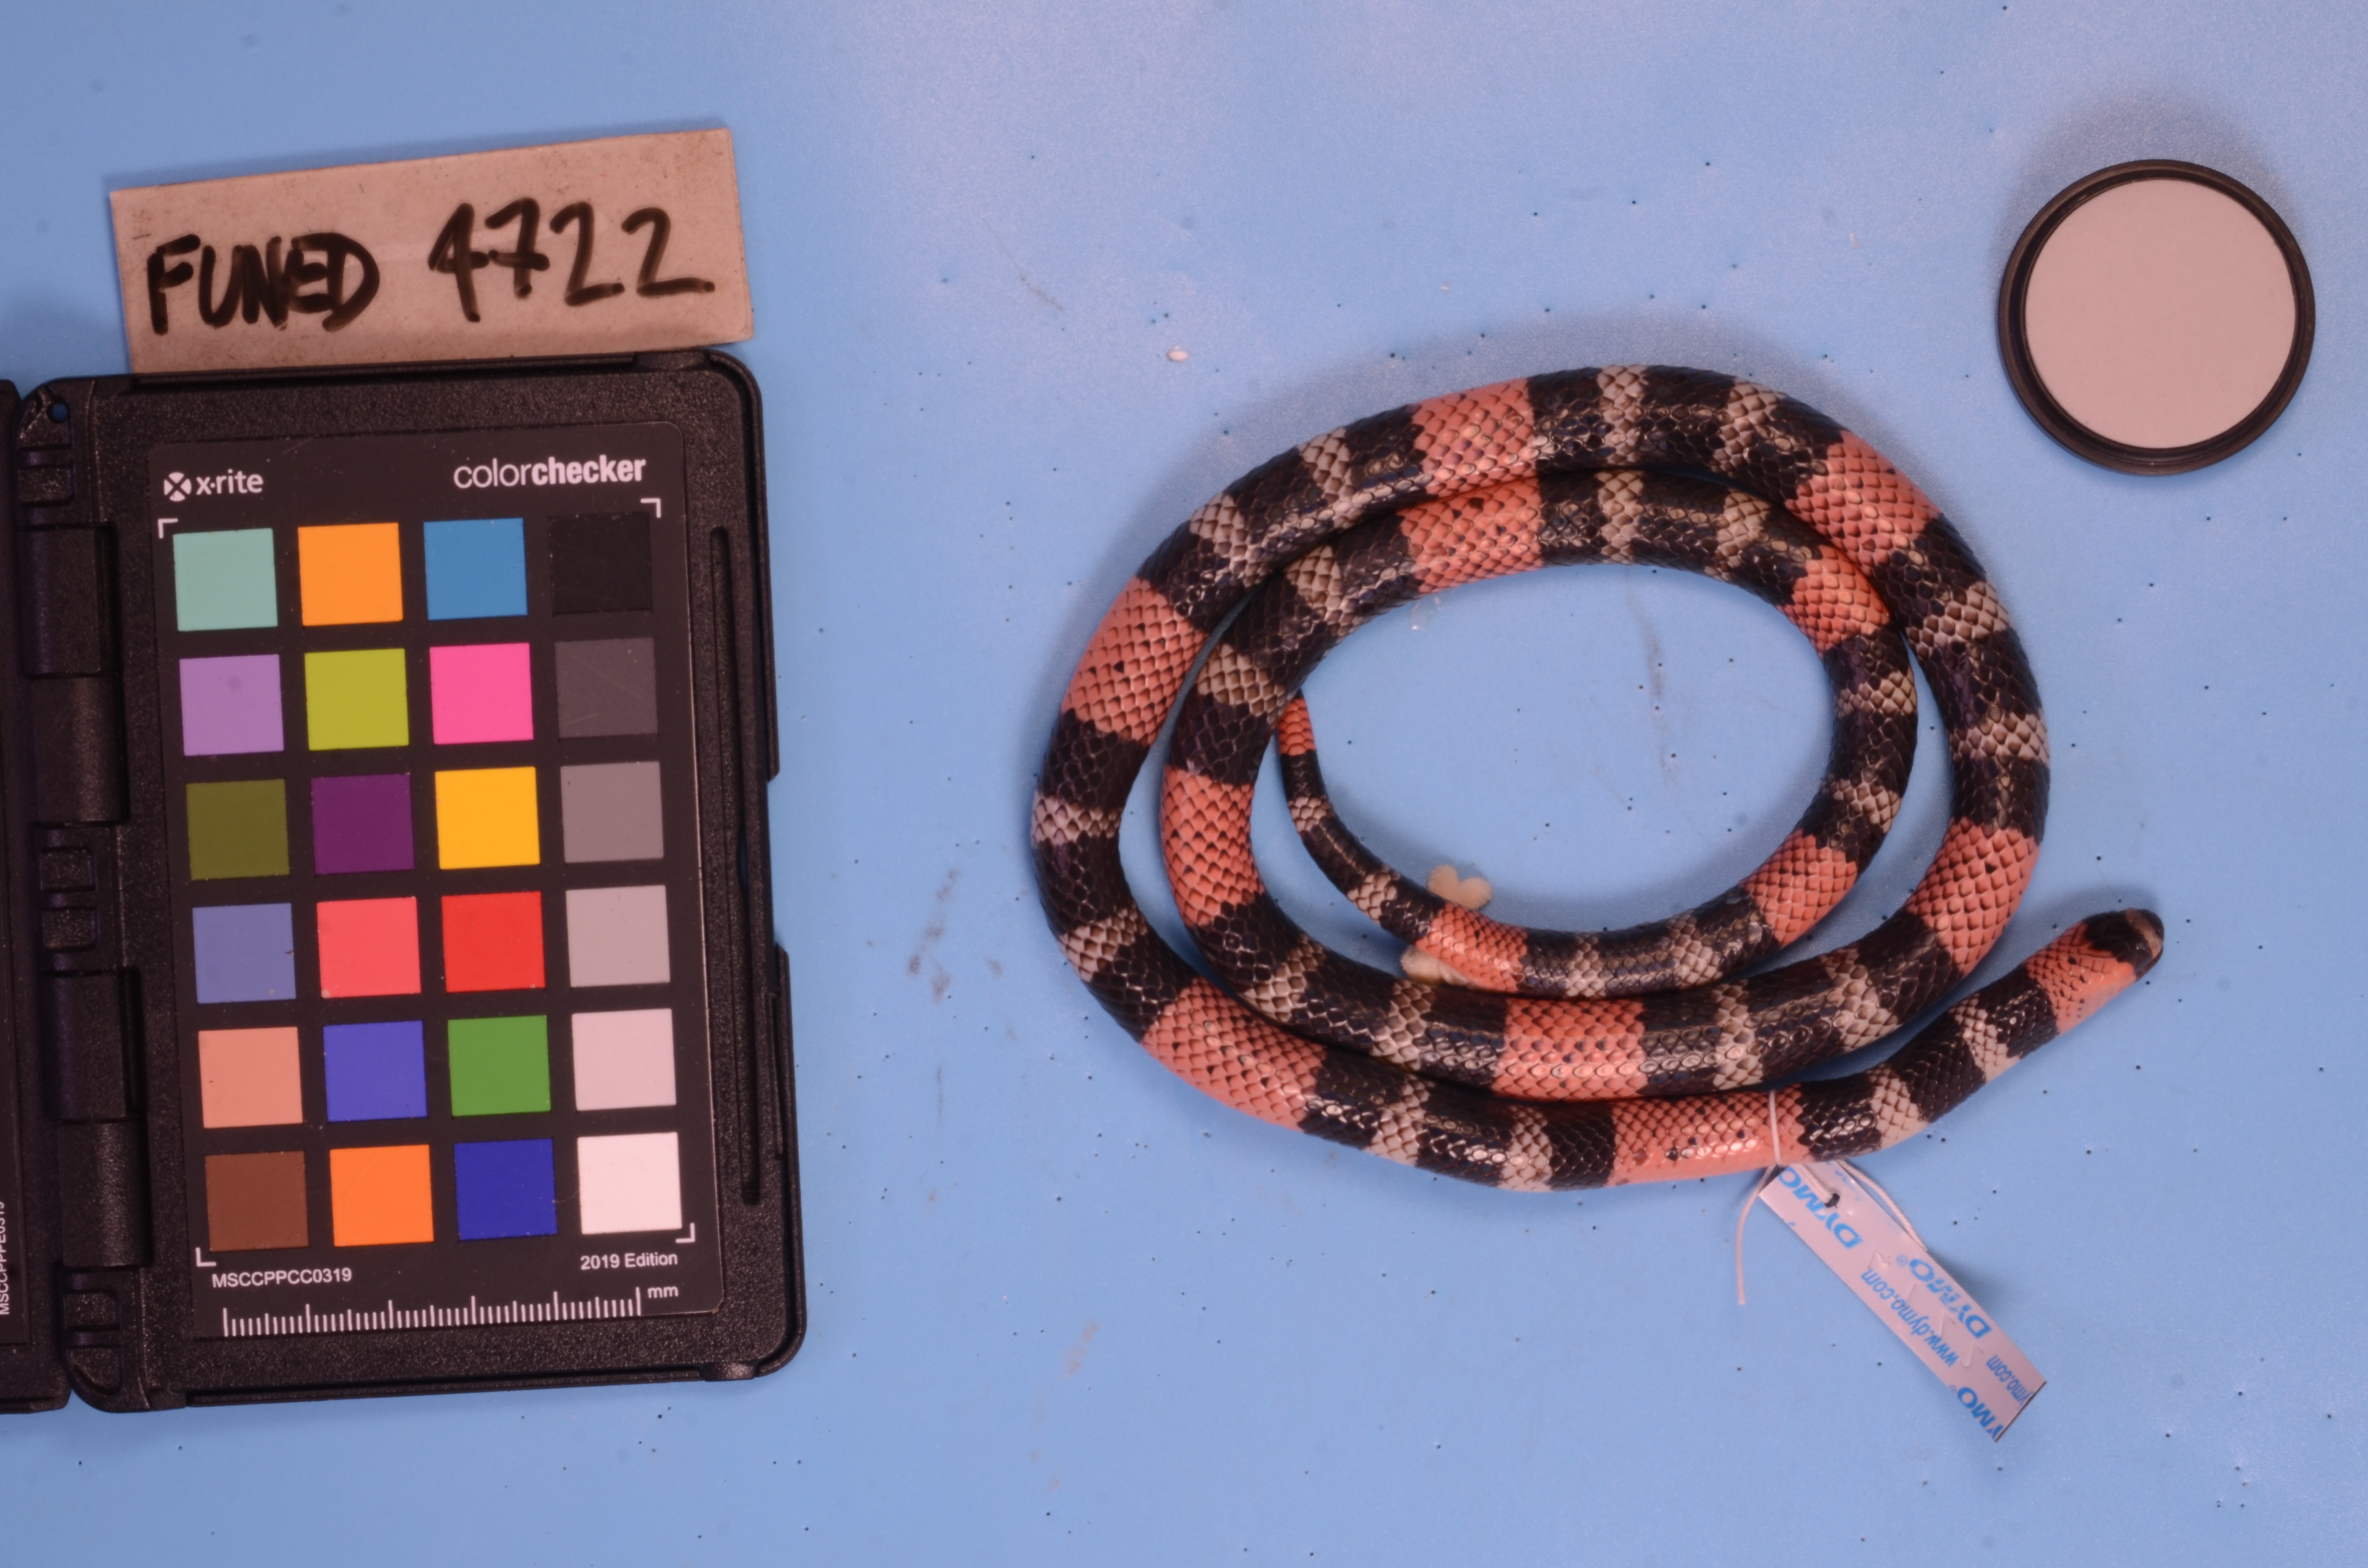
Species: Micrurus carvalhoi
View: dorsal
Mimicry status: model